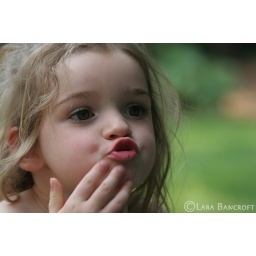
A visit to Grandma's house and the two little ones were having fun in the water sans clothes